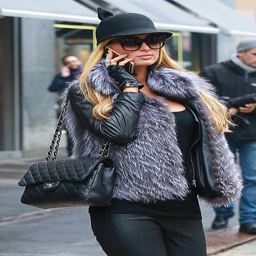
celebrity is pictured for the men 's fashion week .